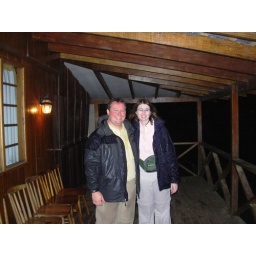
This is after our night hike in the cloud forest in the rain. Cool bugs, big frog, lots of wet.